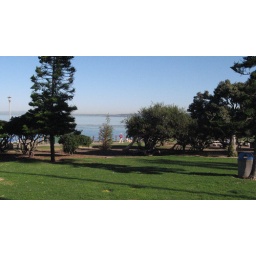
I envision the bridge and groom standing where the grass starts in a straight line between the person in red and the camera.